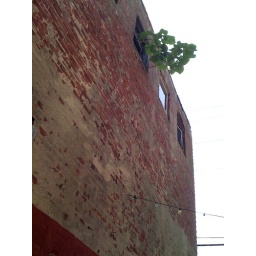
tree in a building on league st